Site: brandenburg
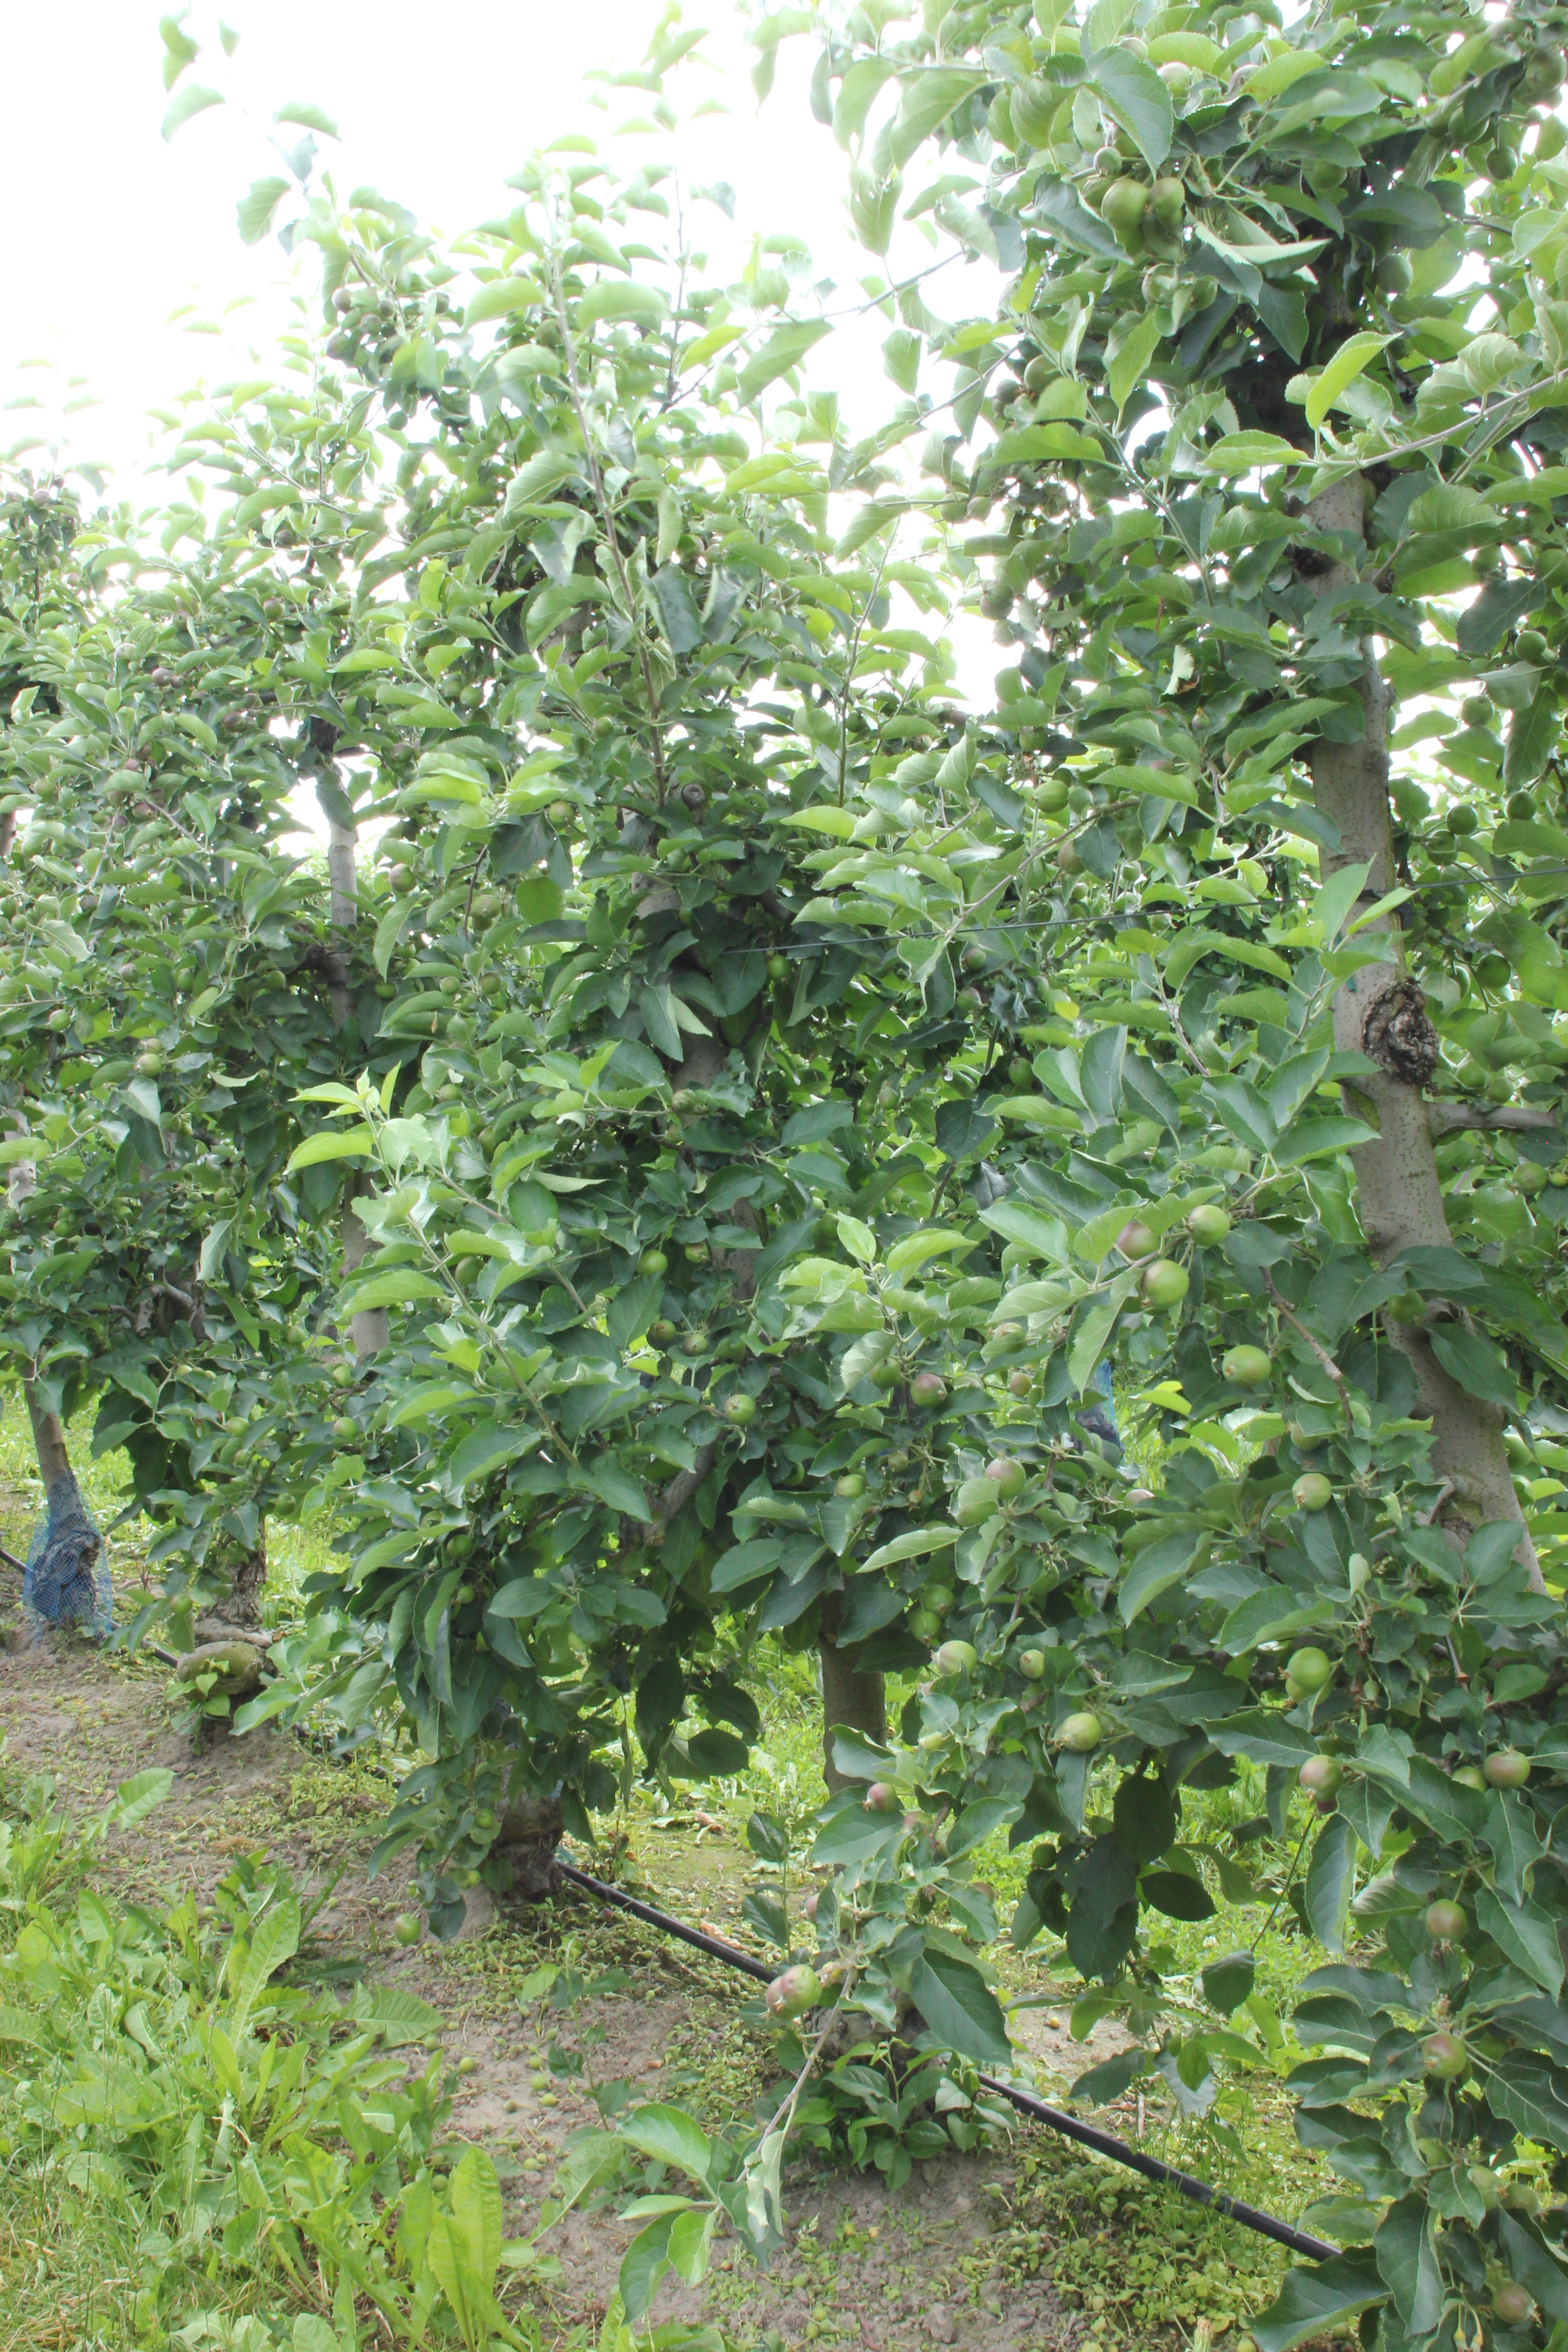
Growth stage (BBCH 73): Development of fruit